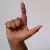
The image shows a hand gesture representing the letter 'L' in Indian Sign Language.